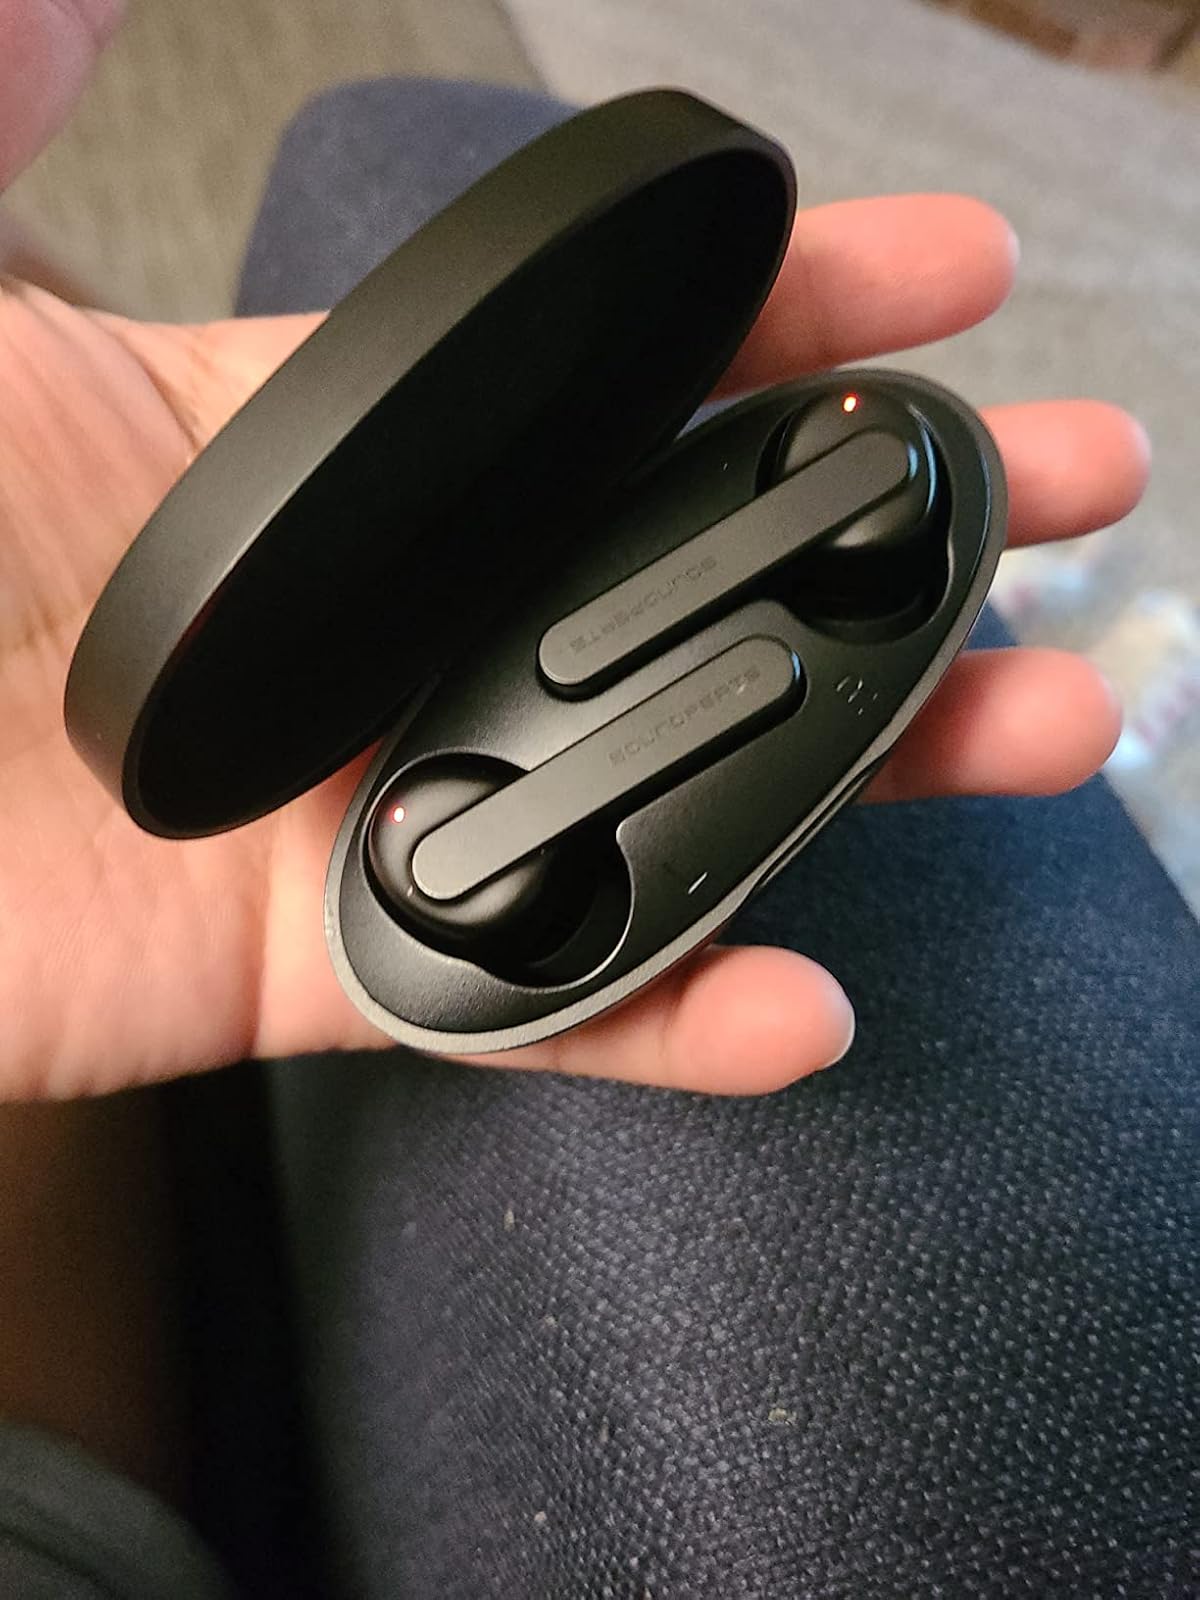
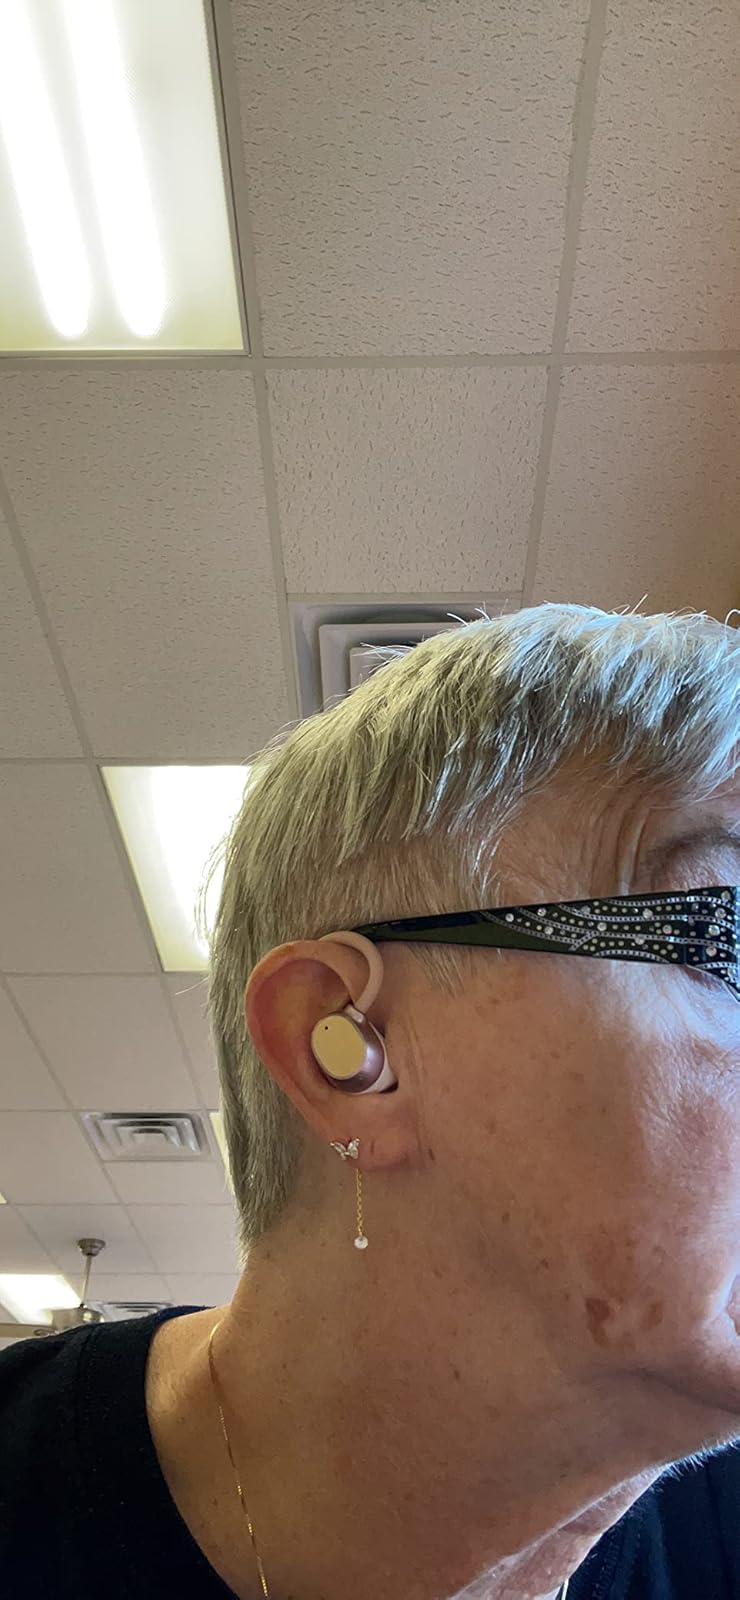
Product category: earbuds
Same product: no